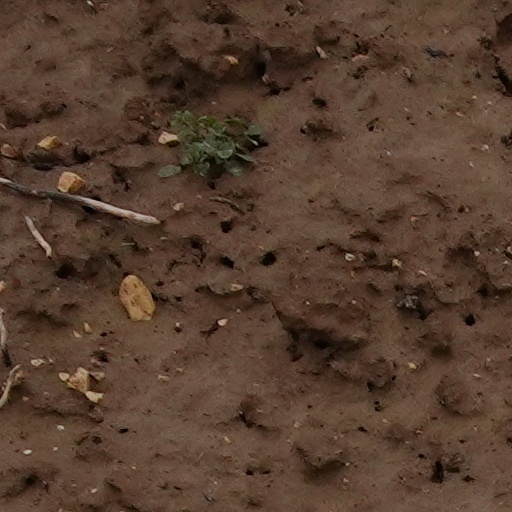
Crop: wheat